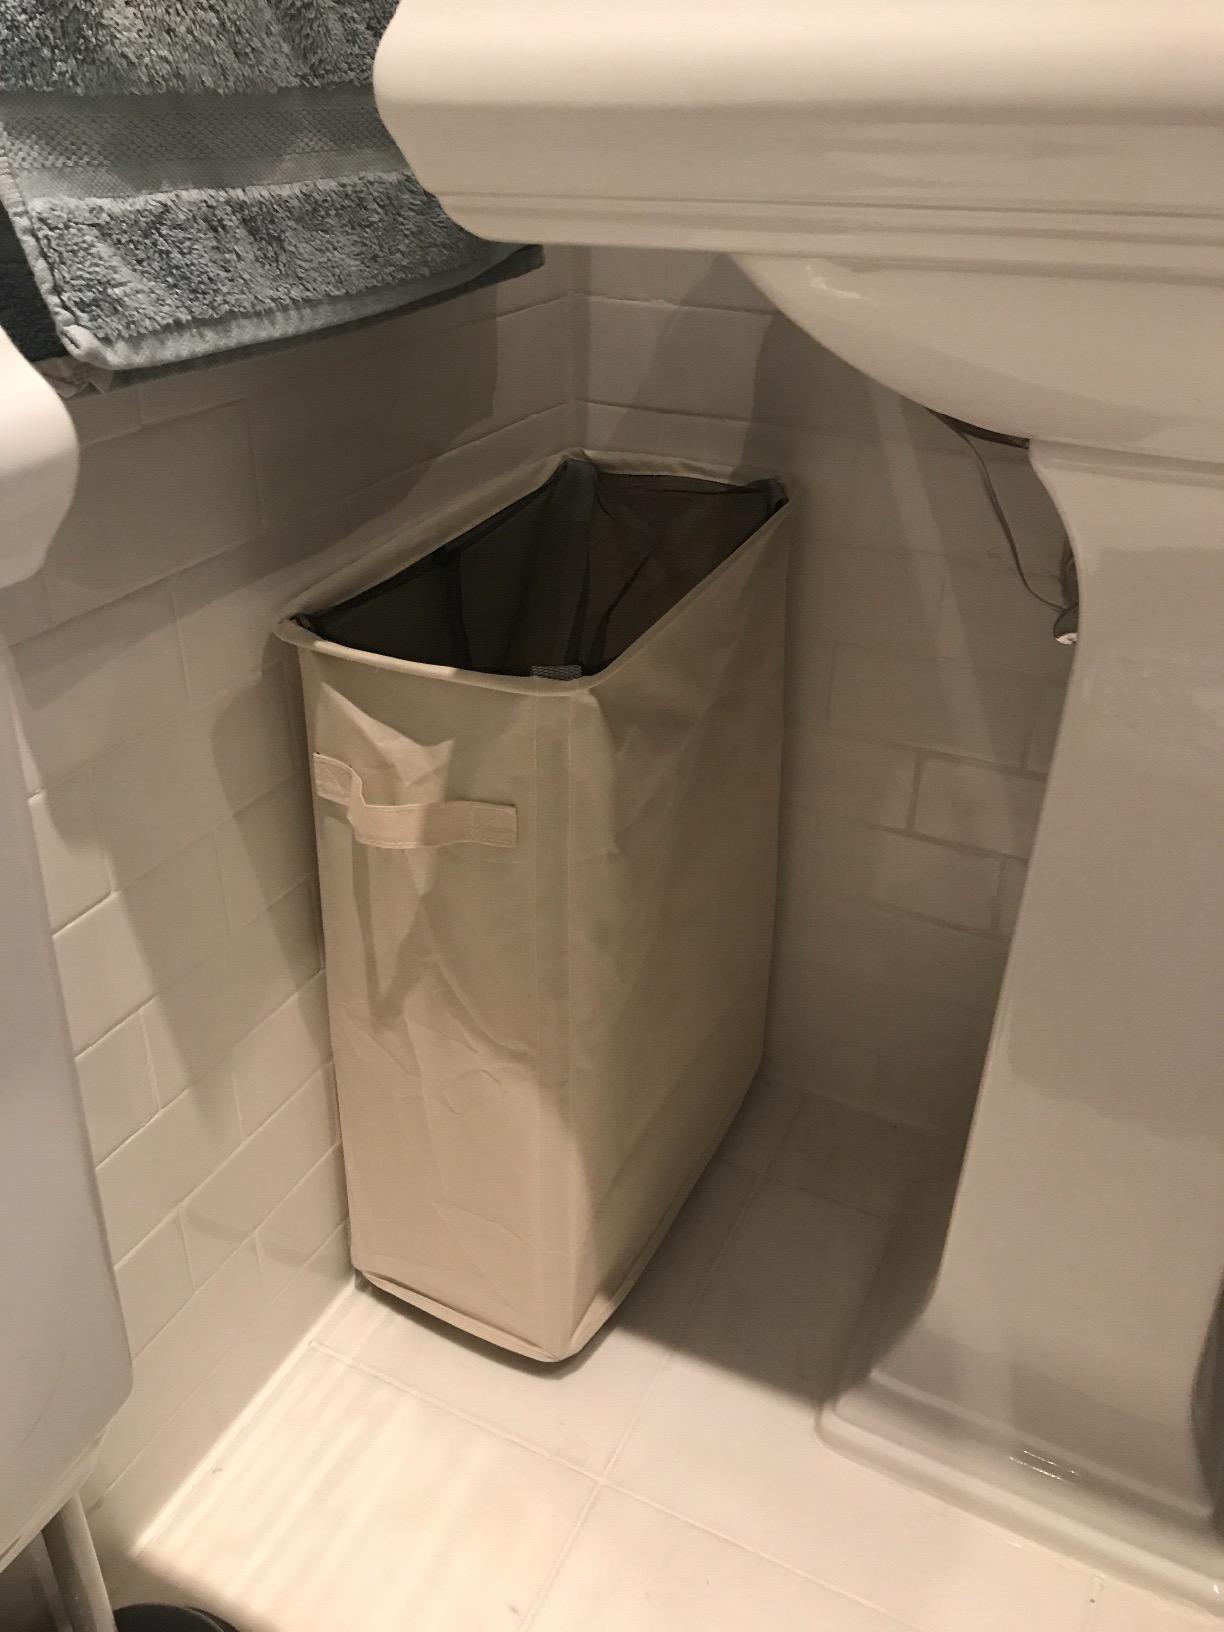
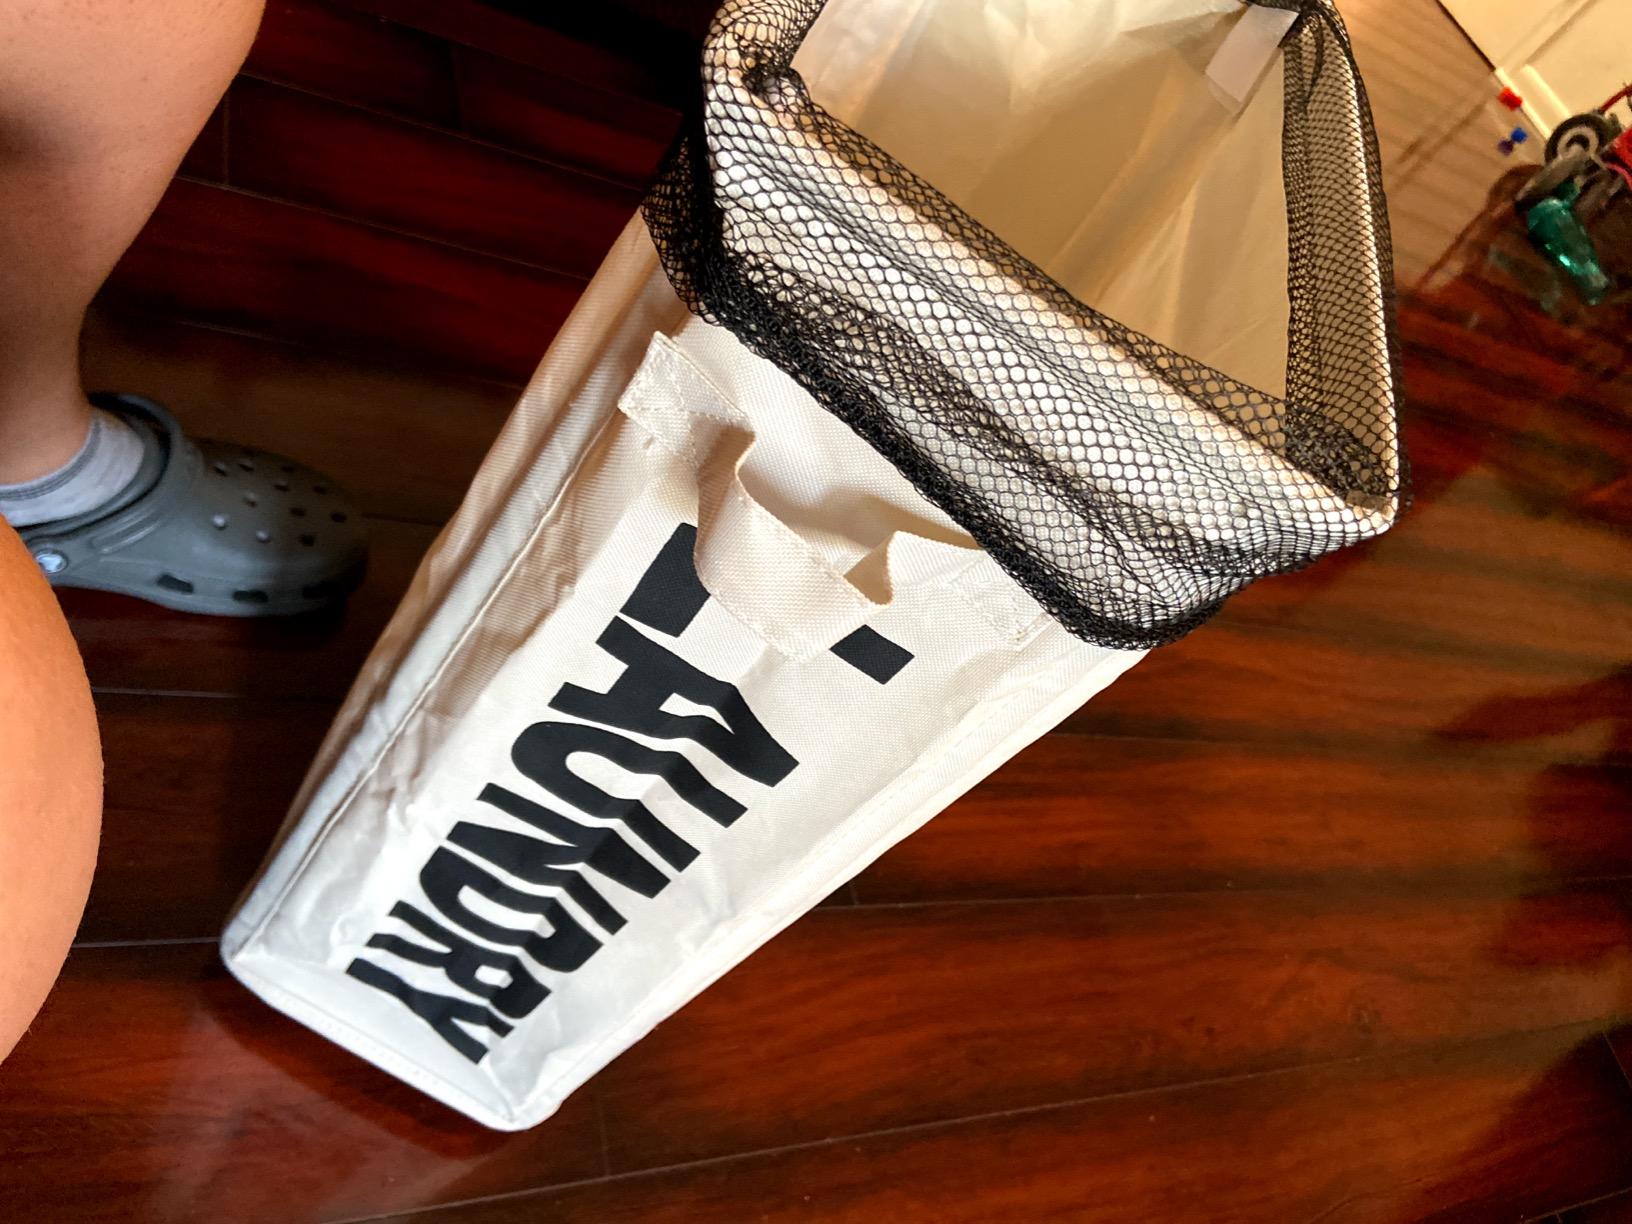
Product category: items_hamper
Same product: no